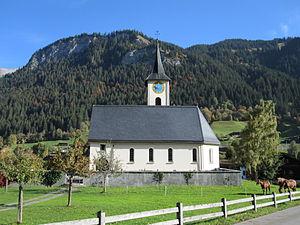
Serneus est une localité du canton des Grisons, en Suisse, dans la vallée du Prättigau. Le village fait partie de la commune de Klosters-Serneus depuis 1865. Le village est resté paroisse indépendante, jusqu'en 1975. Il se trouve à huit kilomètres en aval de Klosters Dorf, à une altitude de 995 mètres, sur une hauteur en face de la Landquart.